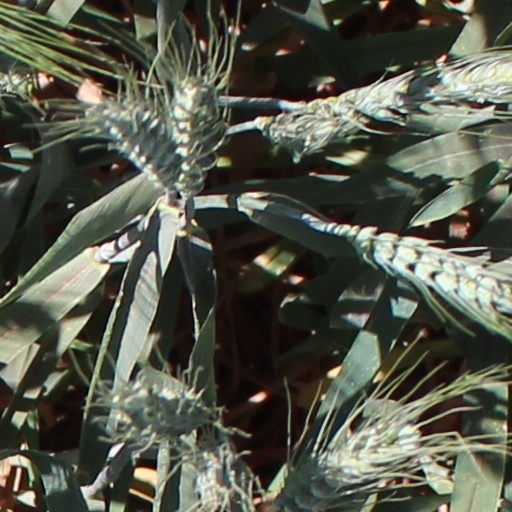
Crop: wheat